Falerone

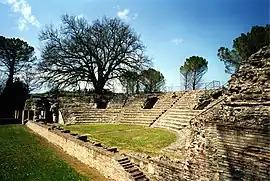
Roman Theatre

"Falerio Picenus" was probably founded as a colony for his veterans by Augustus after his victory at Actium in 29 BC. This area of the river Tenna plain had been densely populated by the Piceni since the archaic age and the city became a centre of some importance in the region of Picenum.